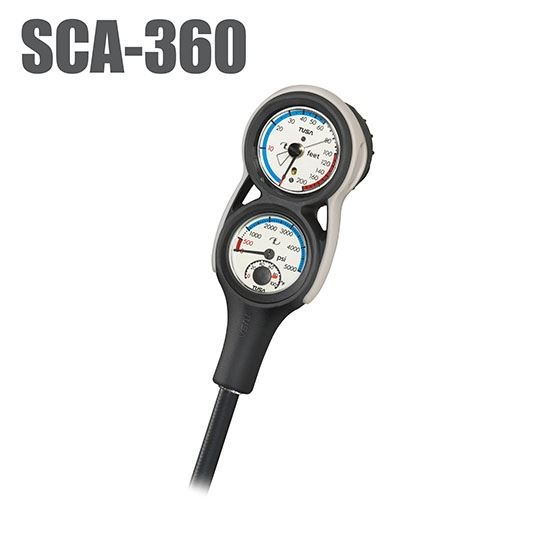
Tusa Dive Console with Compass
The SCA-360 is a newly redesigned 3 gauge console that provides continuous dive data in an easy-to-read format. Lightweight and efficient, the SCA-360 features a top and side view compass on the reverse side of the console and is engineered and manufactured to rigid quality and performance TUSA standards. FEATURES Low-profile 3 gauge analog console includes a depth gauge, high-pressure gauge and compass 5000psi/400bar (4350psi/300bar max) pressure gauge and 200ft/60m depth gauge Compass module equipped ratcheting bezel and top or side-view Luminescent dial is easy to read in dark or low visibility Available in Metric (SCA-360E) or Imperial (SCA-360U) Colors: Black
Brand: Tusa
Category: Sporting Goods > Outdoor Recreation > Boating & Water Sports > Diving & Snorkeling > Dive Computers